James Lumsden (Lord Provost, died 1856)

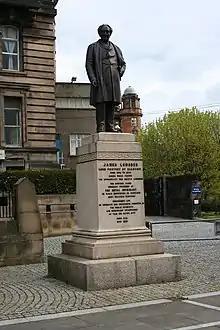
Statue of Lumsden at Cathedral Square, Glasgow

In 1838 he was one of the founders of the Clydesdale Bank. He served on Glasgow Town Council from 1833 and was elected Lord Provost of Glasgow from 1843 to 1846, having previously been a Town councillor and baillie, and a commissioner of the City of Glasgow Police. His most important achievement as Lord Provost was the crearion of the Glasgow School of Design.